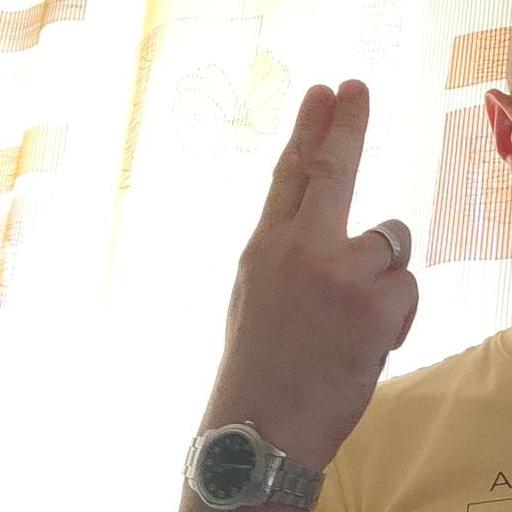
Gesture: two_up_inverted